Thiers wall

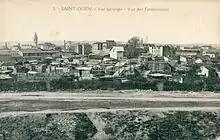
View across the wall to the slums of the "zone" at Saint-Ouen.

Shortly after the end of the siege, a national legislative election resulted in a conservative and monarchist dominated government led by Adolphe Thiers. This completely alienated the radical working class Parisians, represented by the National Guard which was still under arms in the city. This led to a clash on 18 March between the National Guard and regular soldiers over some cannon stored at Montmartre; the government was forced to withdraw to Versailles and a second siege began while the Parisians elected their own government known as the Commune. Initial fighting was over the outlying forts which had been abandoned in accordance with the peace treaty with the Prussians. On the morning of 3 April, a massed foray westwards towards Versailles by 27,000 National Guards was easily dispersed by artillery fire from Fort Mont-Valérien which had been reoccupied by government troops. Fort d'Issy was occupied by the Communards and were only dislodged by a prolonged bombardment lasting until 8 May.